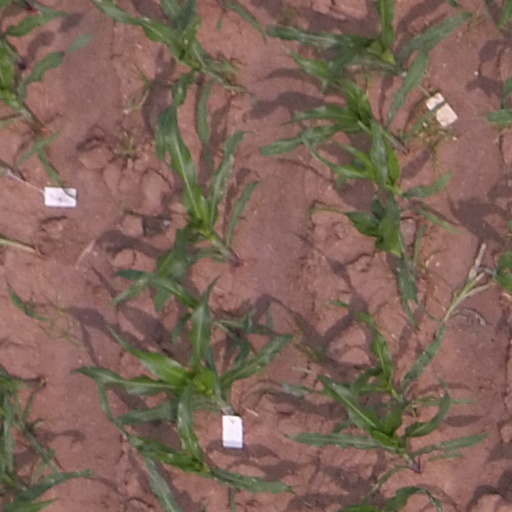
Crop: maize; corn